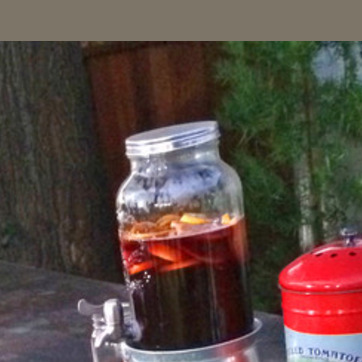
Material: glass